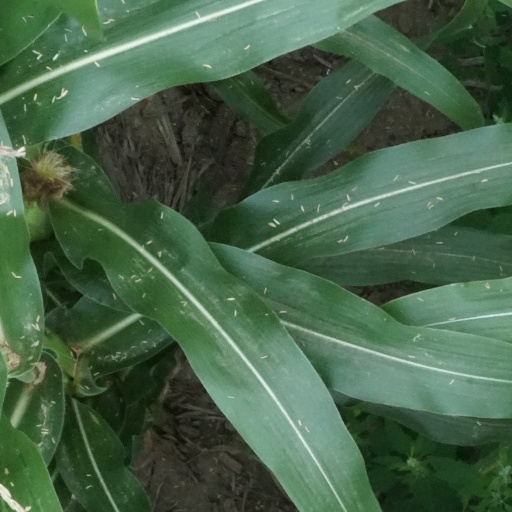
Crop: maize; corn